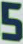
Number: 5